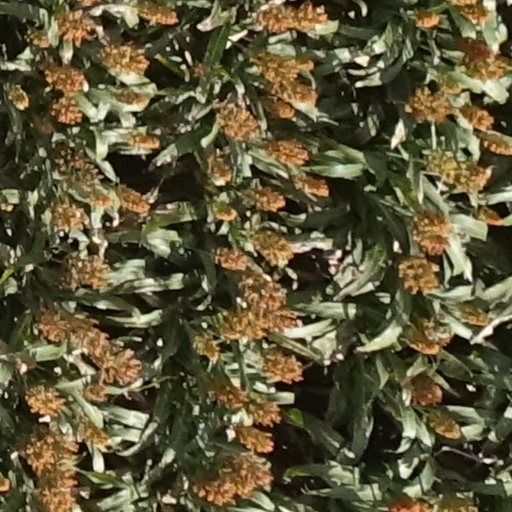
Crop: sorghum